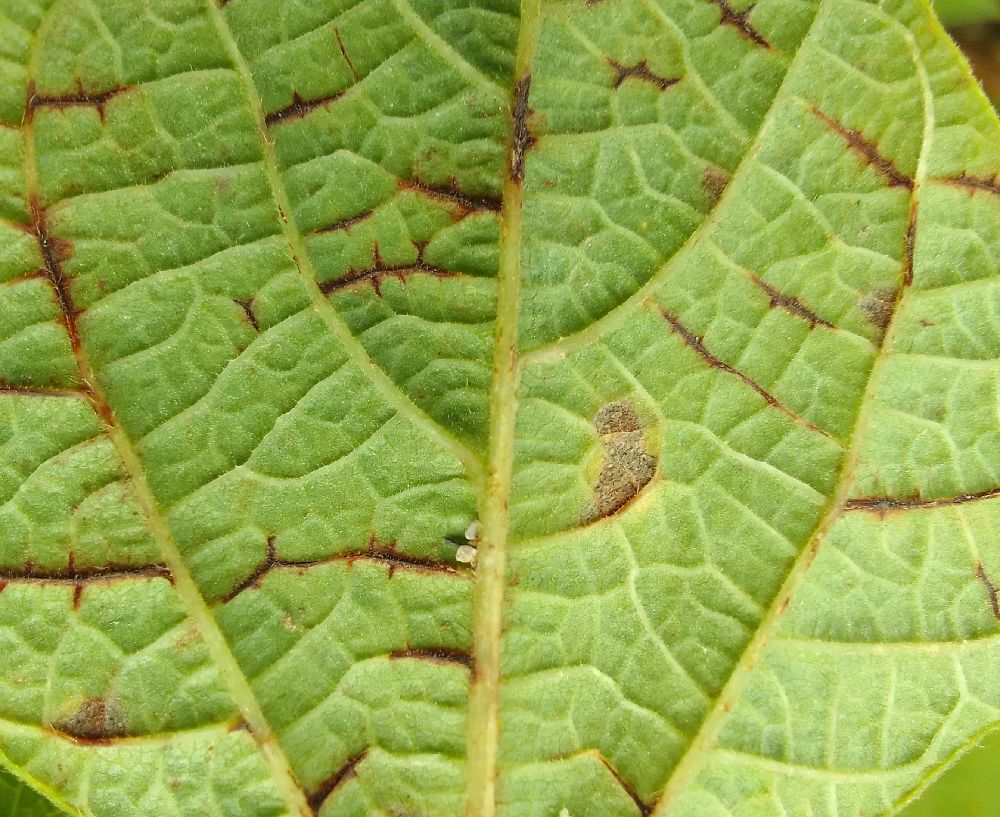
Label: anthracnose